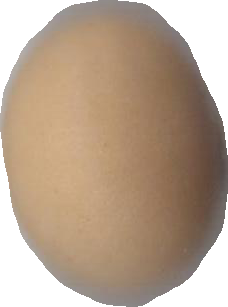
Variety: Grobogan